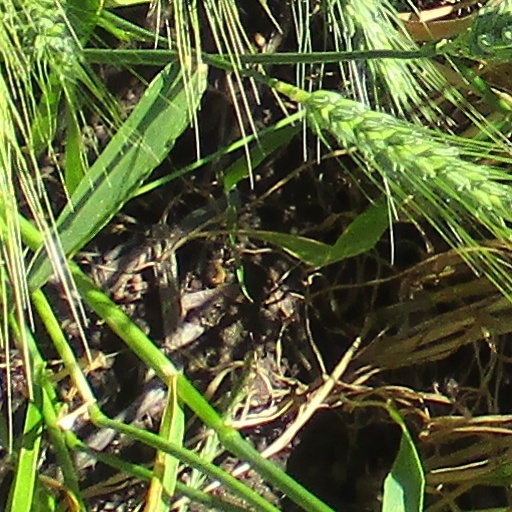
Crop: wheat